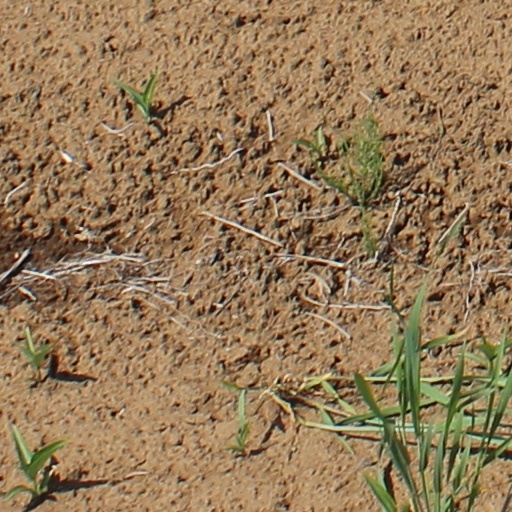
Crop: wheat